Economy of Nazi Germany

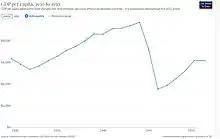
Development of GDP per capita, from 1930 to 1950

The Nazis came to power in the midst of the Great Depression. The unemployment rate at that point in time was close to 30%. At first, the new Nazi government continued the economic policies introduced by the government of Kurt von Schleicher in 1932 to combat the effects of the Depression. Hitler appointed Hjalmar Schacht, a former member of the German Democratic Party, as President of the Reichsbank in 1933 and Minister of Economics in 1934. The policies he inherited included large public works programs supported by deficit spending—such as the construction of the Autobahn network—to stimulate the economy and reduce unemployment. These were programs that were planned to be undertaken by the Weimar Republic during conservative Paul von Hindenburg's presidency, and which the Nazis appropriated as their own after coming to power. Hjalmar Schacht created a scheme for deficit financing, in which capital projects were paid for with the issuance of promissory notes called Mefo bills, which could be traded by companies with each other. Schacht was one of the few finance ministers at the time to take advantage of the end of the gold standard to increase deficit spending. This was particularly useful in allowing Germany to rearm because the Mefo bills were not Reichsmarks and did not appear in the federal budget, so they helped conceal rearmament. When the notes were presented for payment, the Reichsbank printed money. This proved inadequate in 1938, when a large share of Mefo's five-year promissory notes fell due, so the government employed "highly dubious methods" where "banks were forced to buy government bonds, and the government took money from savings accounts and insurance companies" in order to pay the holders of Mefo bills, due mainly to a serious government cash shortage. Meanwhile, Schacht's administration achieved a rapid decline in the unemployment rate, the largest of any country during the Great Depression. By 1938, unemployment was practically extinct. Price controls kept inflation in check but also squeezed out small farmers. The government also introduced rent and wage controls.